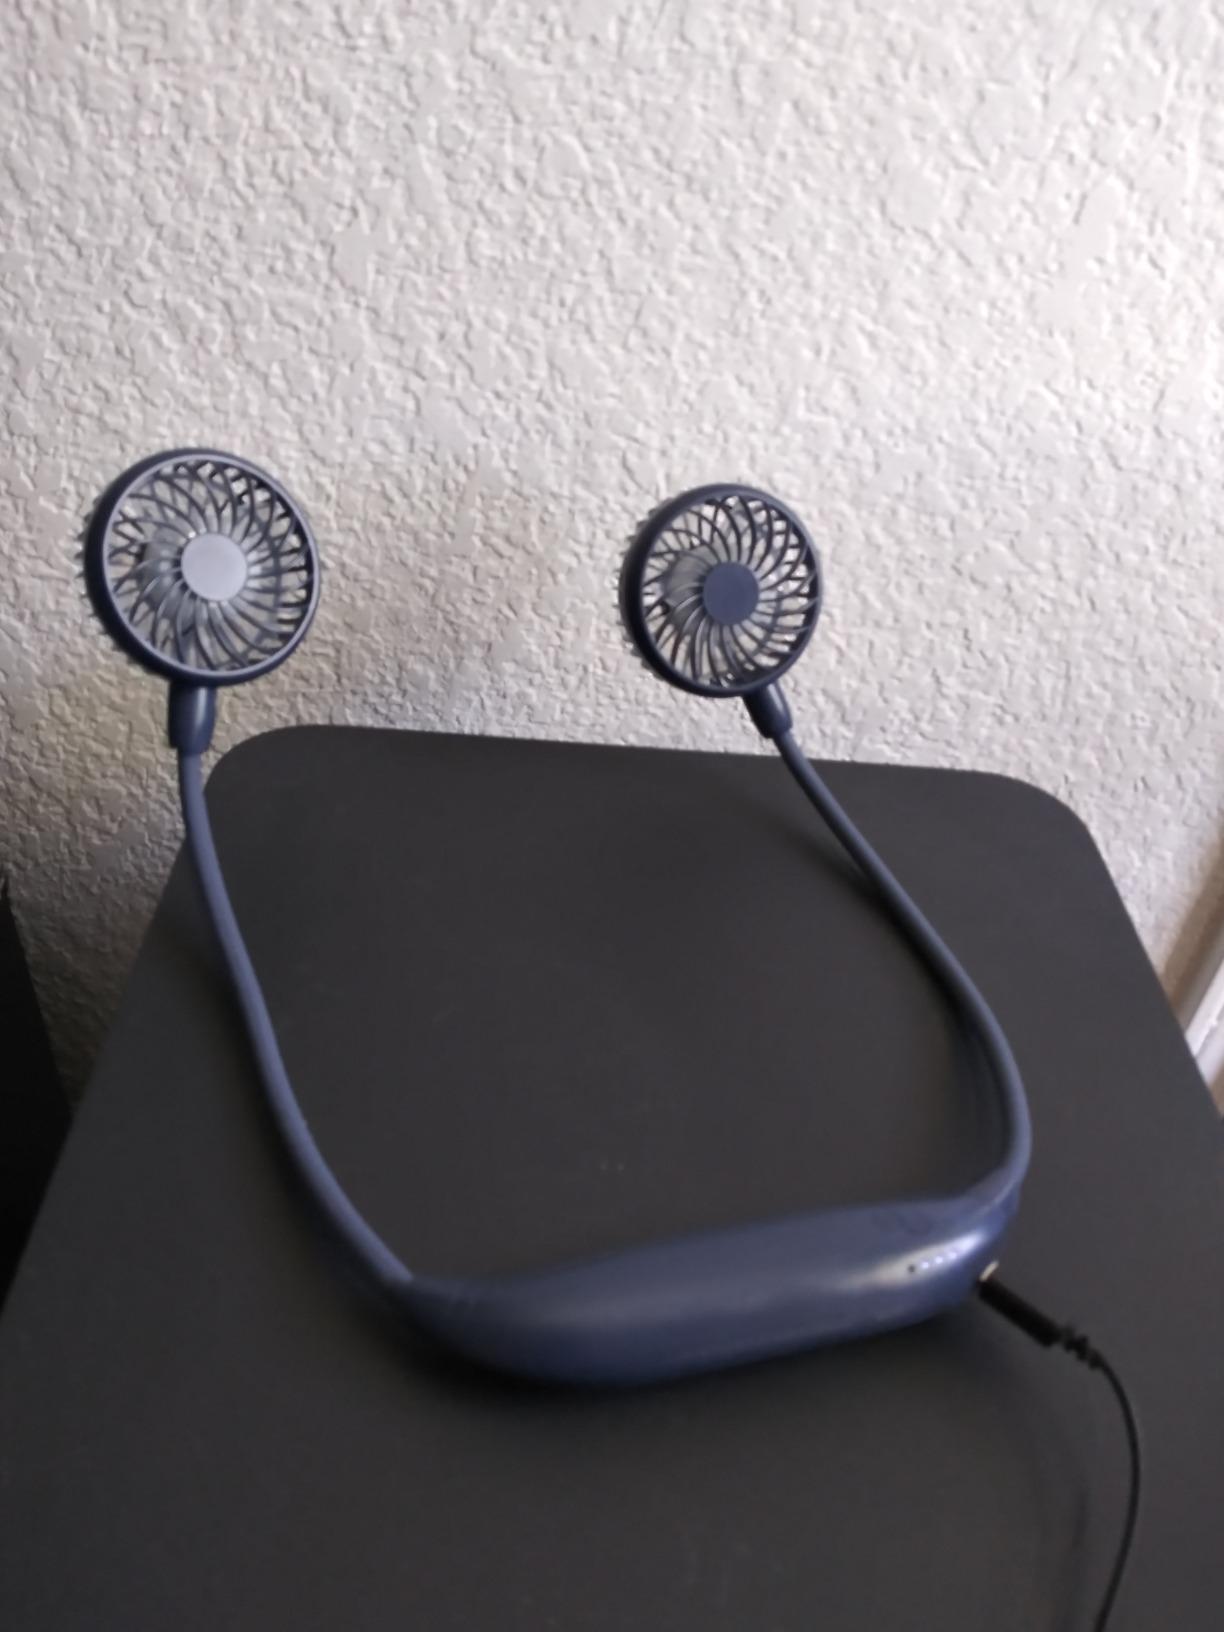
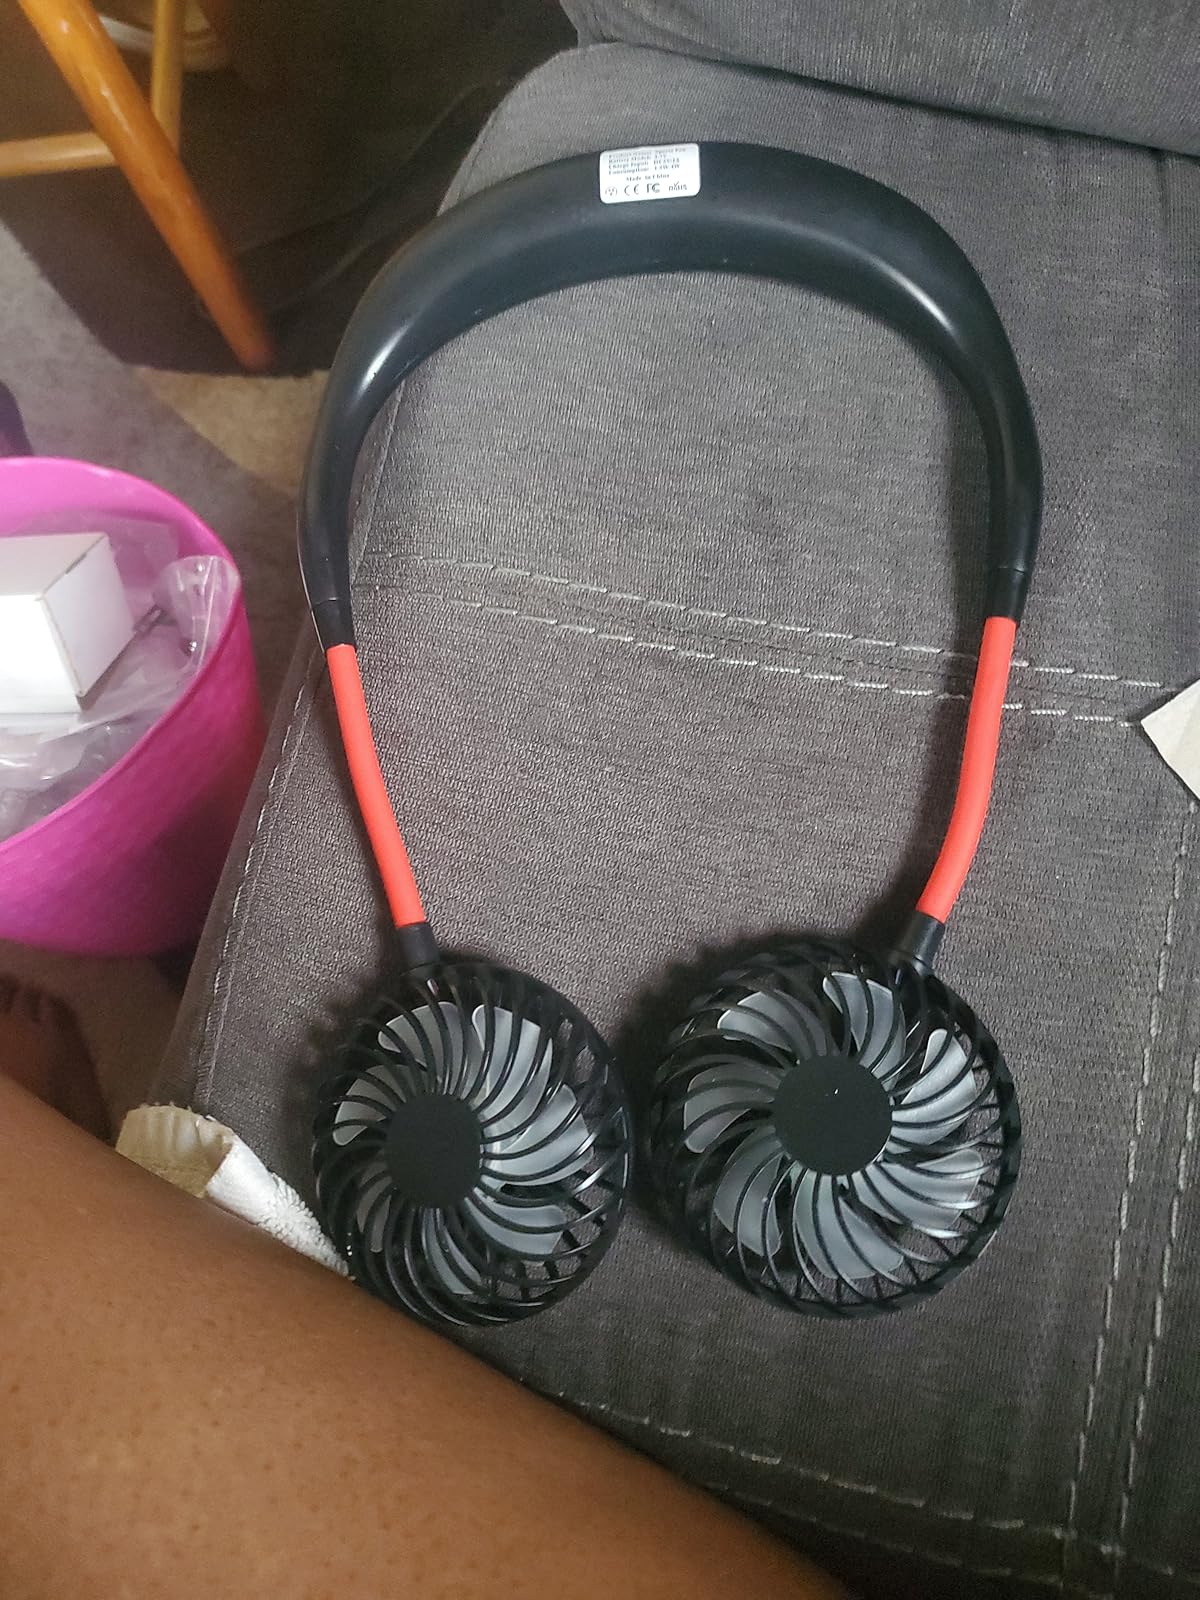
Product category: fan
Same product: no